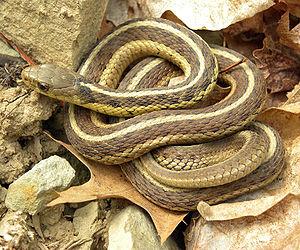
La Couleuvre rayée ou Serpent-jarretière, Thamnophis sirtalis, est une espèce de serpents de la famille des Natricidae.